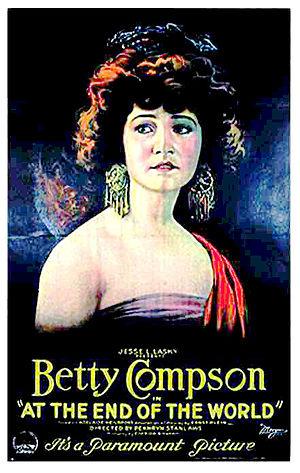
Betty Compson, née le 19 mars 1897 à Beaver et morte le 18 avril 1974 à Glendale, est une actrice américaine.